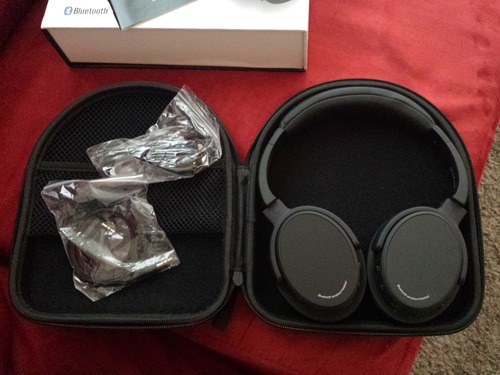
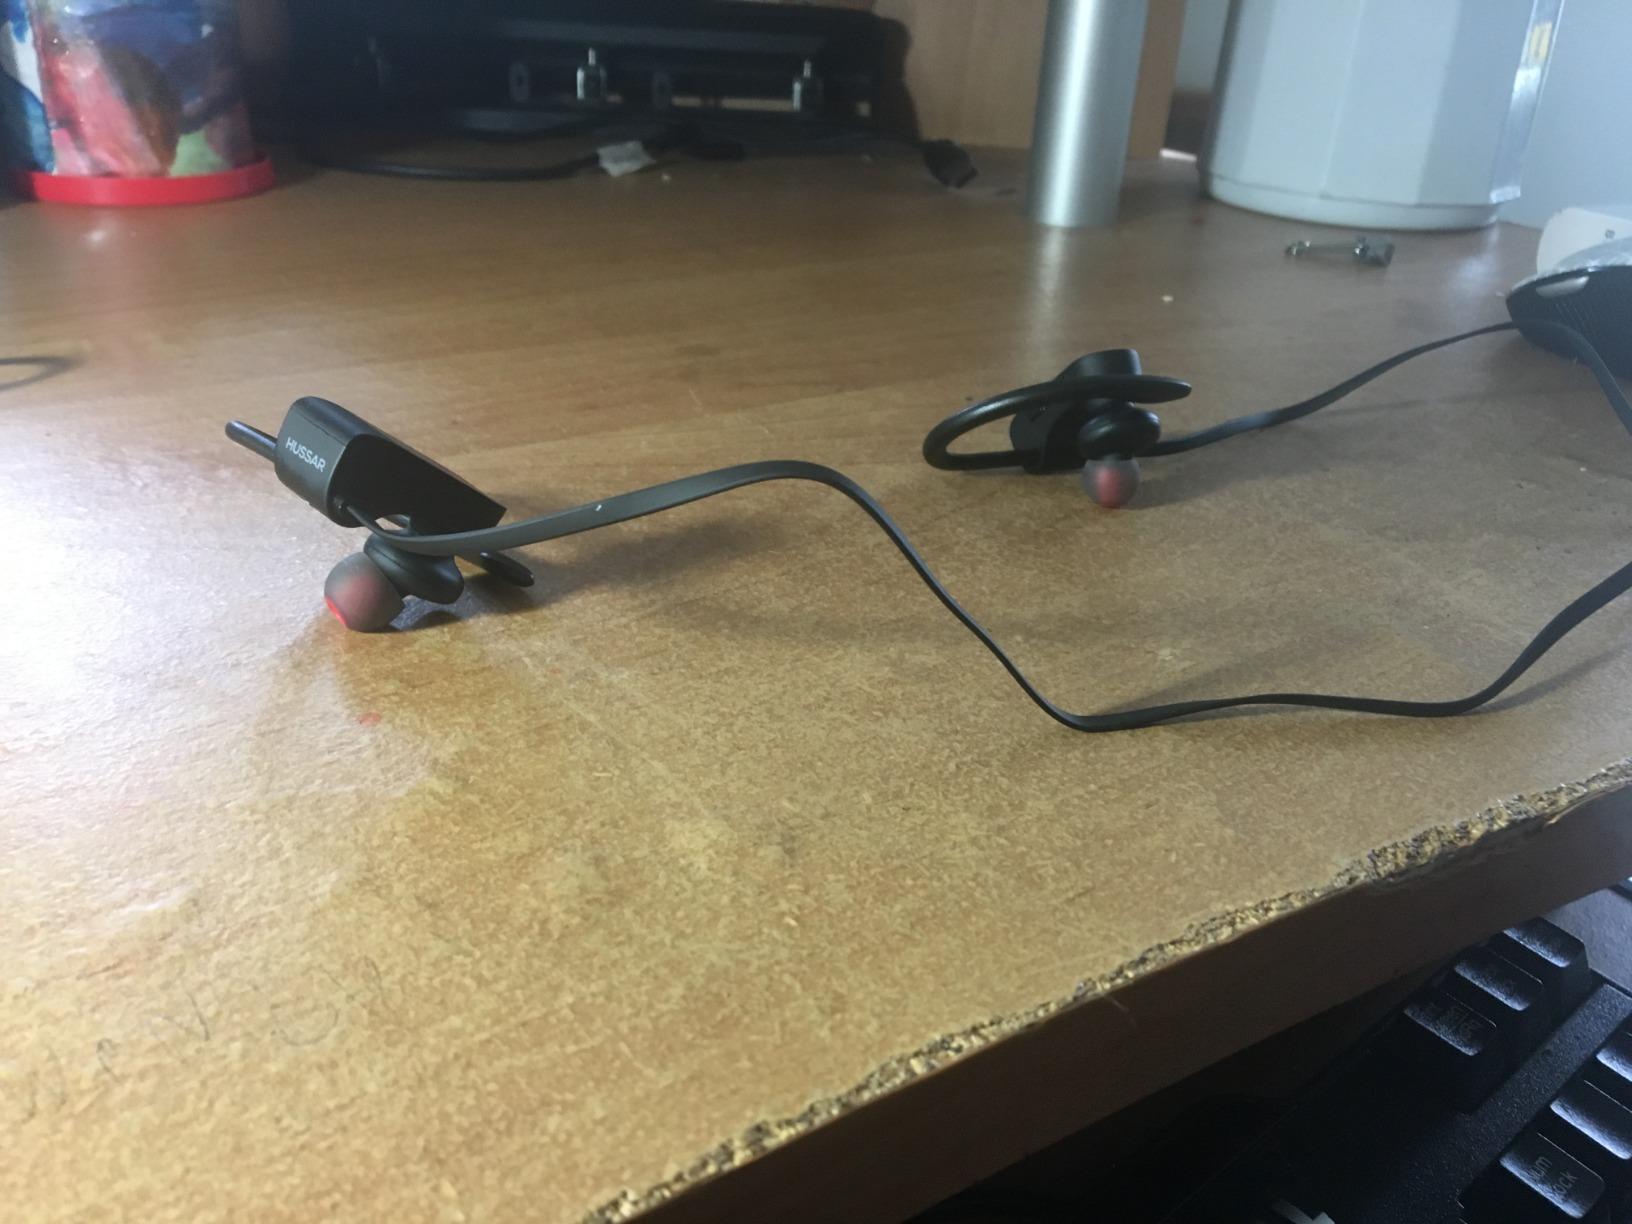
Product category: headphones
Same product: no